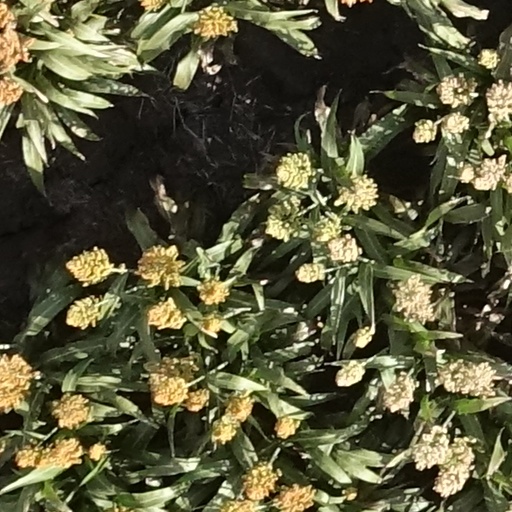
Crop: sorghum